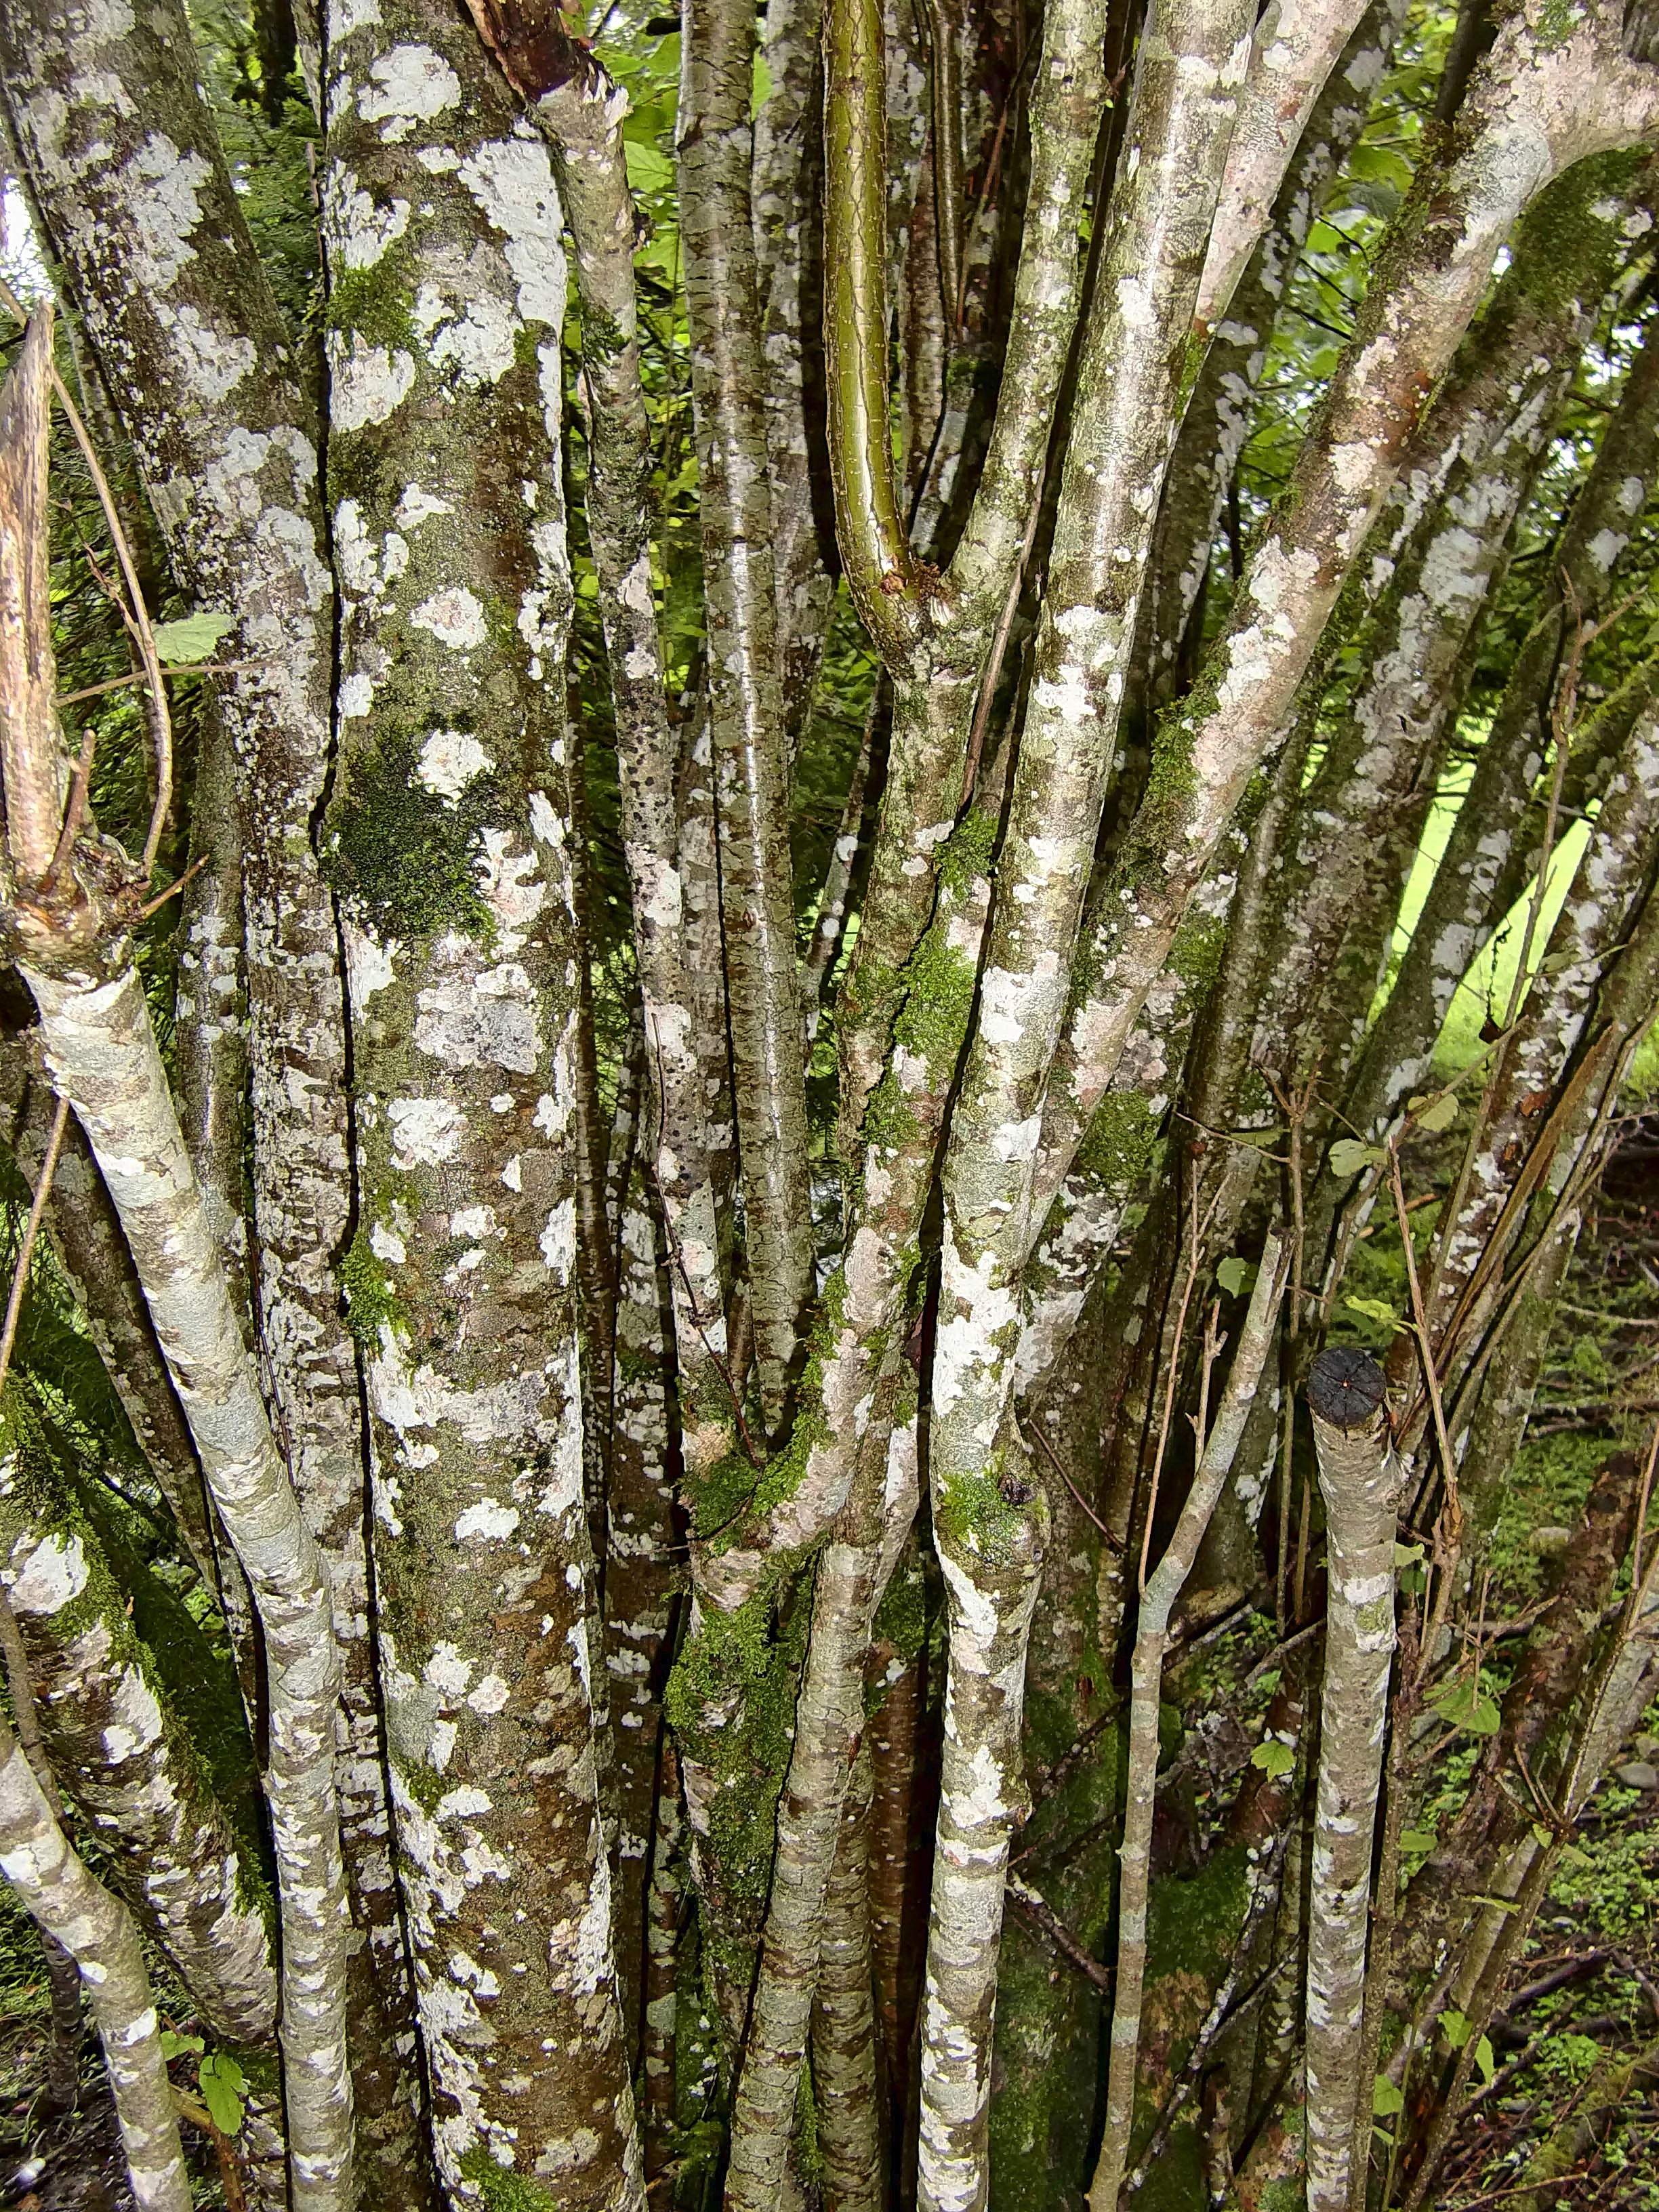
tree, forest, branch, plant, sunlight, leaf, flower, trunk, birch, botany, close, aesthetic, rainforest, branches, deciduous, grove, woodland, habitat, ecosystem, flowering plant, devoured, old growth forest, natural environment, plant stem, woody plant, land plant